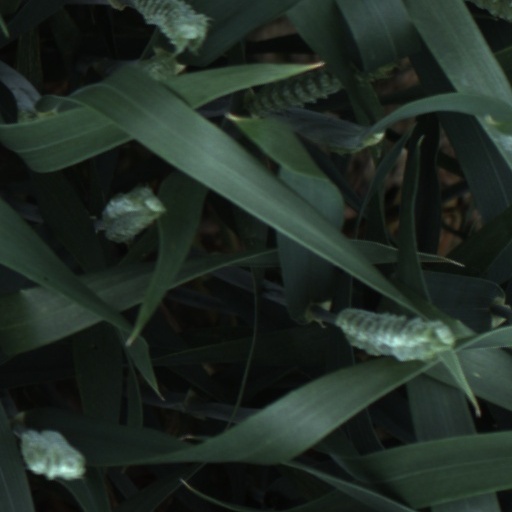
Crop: wheat